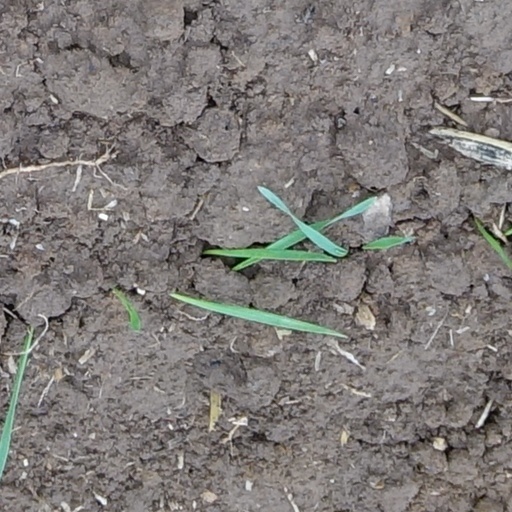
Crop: wheat